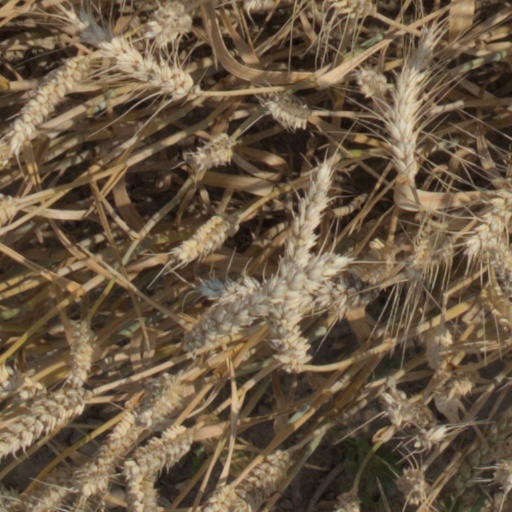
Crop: wheat